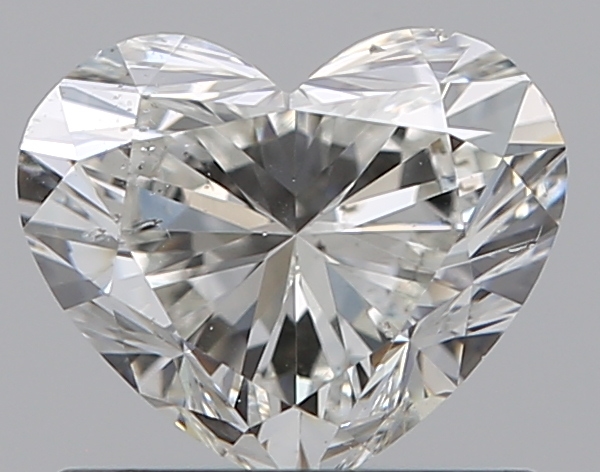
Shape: heart
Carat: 0.7
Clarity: SI1
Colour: H
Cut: EX
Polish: EX
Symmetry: VG
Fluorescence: N
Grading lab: GIA
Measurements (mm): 5.31 x 6.26 x 3.54